Nyquist–Shannon sampling theorem

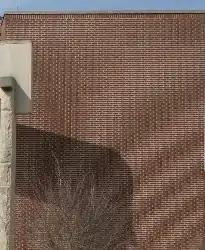

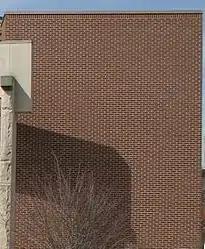

The sampling theorem is usually formulated for functions of a single variable. Consequently, the theorem is directly applicable to time-dependent signals and is normally formulated in that context. However, the sampling theorem can be extended in a straightforward way to functions of arbitrarily many variables. Grayscale images, for example, are often represented as two-dimensional arrays (or matrices) of real numbers representing the relative intensities of pixels (picture elements) located at the intersections of row and column sample locations. As a result, images require two independent variables, or indices, to specify each pixel uniquely—one for the row, and one for the column.